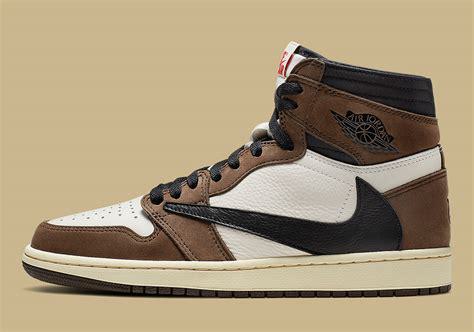
Brand: Jordan
Model: 1